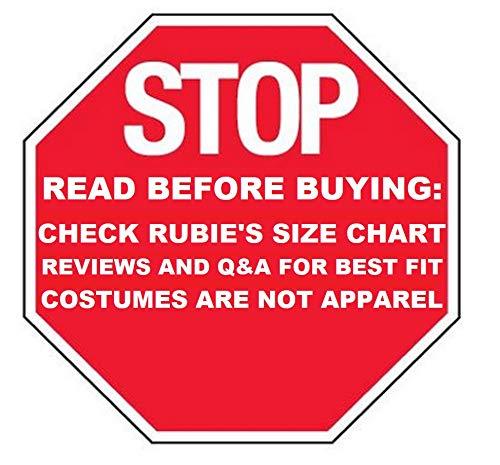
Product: Rubie's Costume Captain America: Civil War Black Widow Child Costume, Small
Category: Toys & Games | Dress Up & Pretend Play | Costumes
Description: Look for additional Captain America costumes from Rubie's, including Black Panther, Crossbones, Falcon, Hawkeye, Vision, War Machine, Winter Soldier, Iron Man, and Captain America.
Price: $20.87
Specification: ProductDimensions:10x12x2inches|ItemWeight:4.6ounces|ShippingWeight:9.6ounces(Viewshippingratesandpolicies)|DomesticShipping:ItemcanbeshippedwithinU.S.|InternationalShipping:ThisitemcanbeshippedtoselectcountriesoutsideoftheU.S.LearnMore|ASIN:B01B8XIB6W|Itemmodelnumber:620767_S|Manufacturerrecommendedage:36months-4years